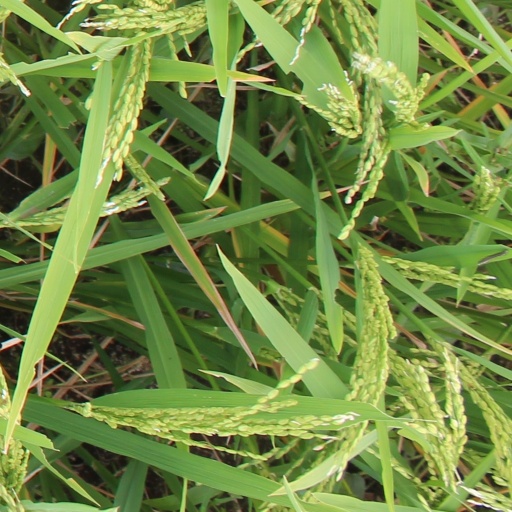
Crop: rice